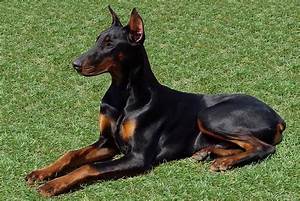
Label: dog